Odoacer

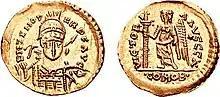
Odoacer solidus struck in the name of Emperor Zeno, testifying to the formal submission of Odoacer to Zeno

Following Romulus Augustus's deposition, according to the historian Malchus, upon hearing of the accession of Zeno to the throne, the Senate in Rome sent an embassy to the Eastern Emperor and bestowed upon him the Western imperial insignia. The message was clear: the West no longer required a separate Emperor, for "one monarch sufficed [to rule] the world". In response, Zeno accepted their gifts and this essentially brought to an end any puppet emperors in the West, with Nepos banished and Anthemius dead. The Eastern Emperor then conferred upon Odoacer the title of Patrician and granted him legal authority to govern Italy in the name of Rome, as "dux Italiae". Zeno also suggested that Odoacer should receive Nepos back as Emperor in the West, "if he truly wished to act with justice." Although he accepted the title of Patrician and "Dux" from Zeno, Odoacer did not invite Julius Nepos to return to Rome, and the latter remained in Dalmatia until his death. Odoacer was careful to observe form, however, and made a pretence of acting on Nepos's authority, even issuing coins with both his image and that of Zeno. Following Nepos's murder in 480, who was killed while waiting in Dalmatia, Zeno became sole Emperor.